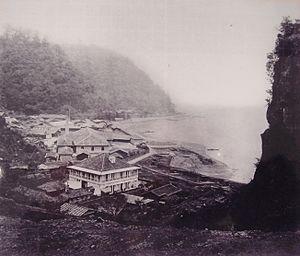
Les sites de la révolution industrielle Meiji au Japon : sidérurgie, construction navale et extraction houillère, en japonais 明治日本の産業革命遺産 製鉄・鉄鋼、造船、石炭産業 forment un patrimoine industriel composé d’une série de vingt-trois monuments se trouvant essentiellement dans la région de Kyushu-Yamaguchi au sud-ouest du Japon. Cet ensemble témoigne du développement industriel rapide qu’a connu le pays entre le milieu du XIXᵉ et le début du XXᵉ siècle, fondé sur la sidérurgie, la construction navale et l’extraction du charbon. Ils illustrent le processus par lequel de Japon féodal a cherché à opérer un transfert de technologie depuis l’Europe et l’Amérique à partir du milieu du XIXᵉ siècle et la manière dont cette technologie a été adaptée aux besoins et aux traditions sociales du pays. Ce processus est considéré comme le premier transfert d’industrialisation réussi de l’Occident vers une nation non occidentale.
Shimazu Nariakira est un seigneur féodal japonais de l'époque d'Edo, 28ᵉ dans la lignée du clan Shimazu, les seigneurs du domaine de Satsuma. Il est reconnu comme un homme intelligent et sage, très intéressé par le savoir et la technique de l'Occident. Après sa mort, il est vénéré en tant que kami shinto Terukuni daimyōjin en mai 1863.